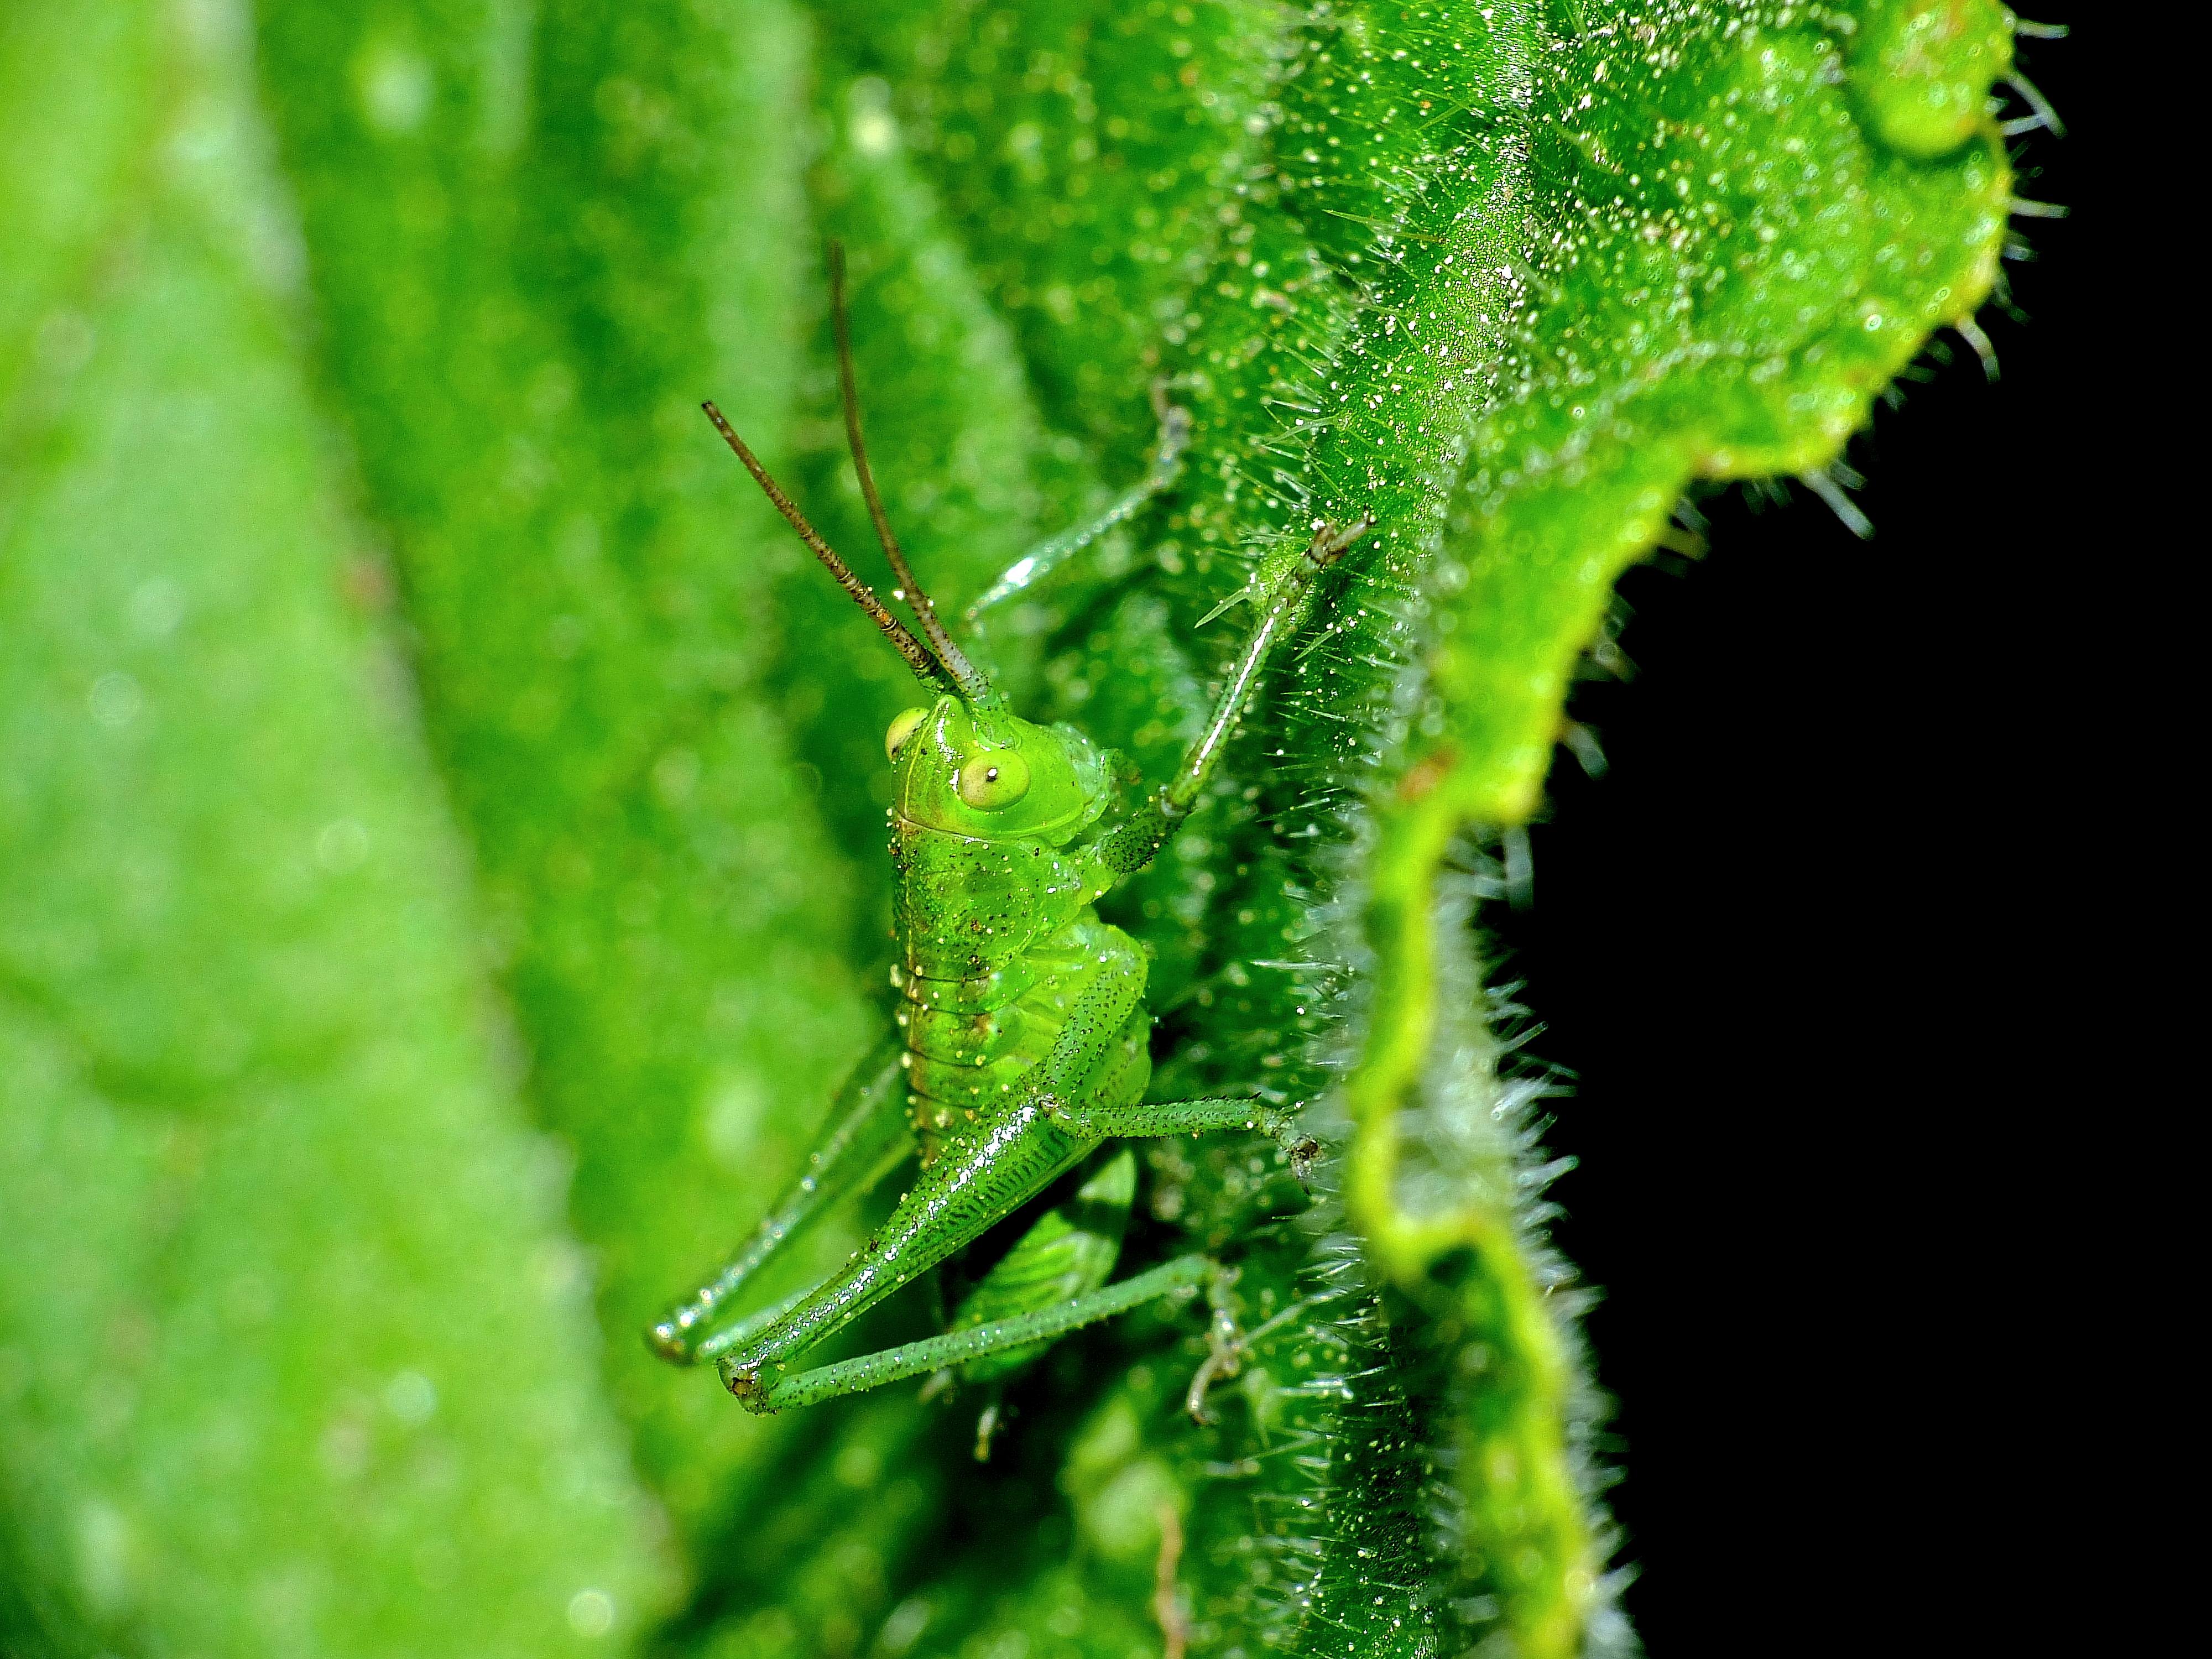
nature, grass, photography, leaf, flower, green, insect, macro, fauna, invertebrate, close up, animals, naturaleza, ggl1, gaby1, xovesphoto, animales, gphoto, raynox250, fujifilmxs1, macro photography